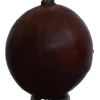
Label: gooseberry